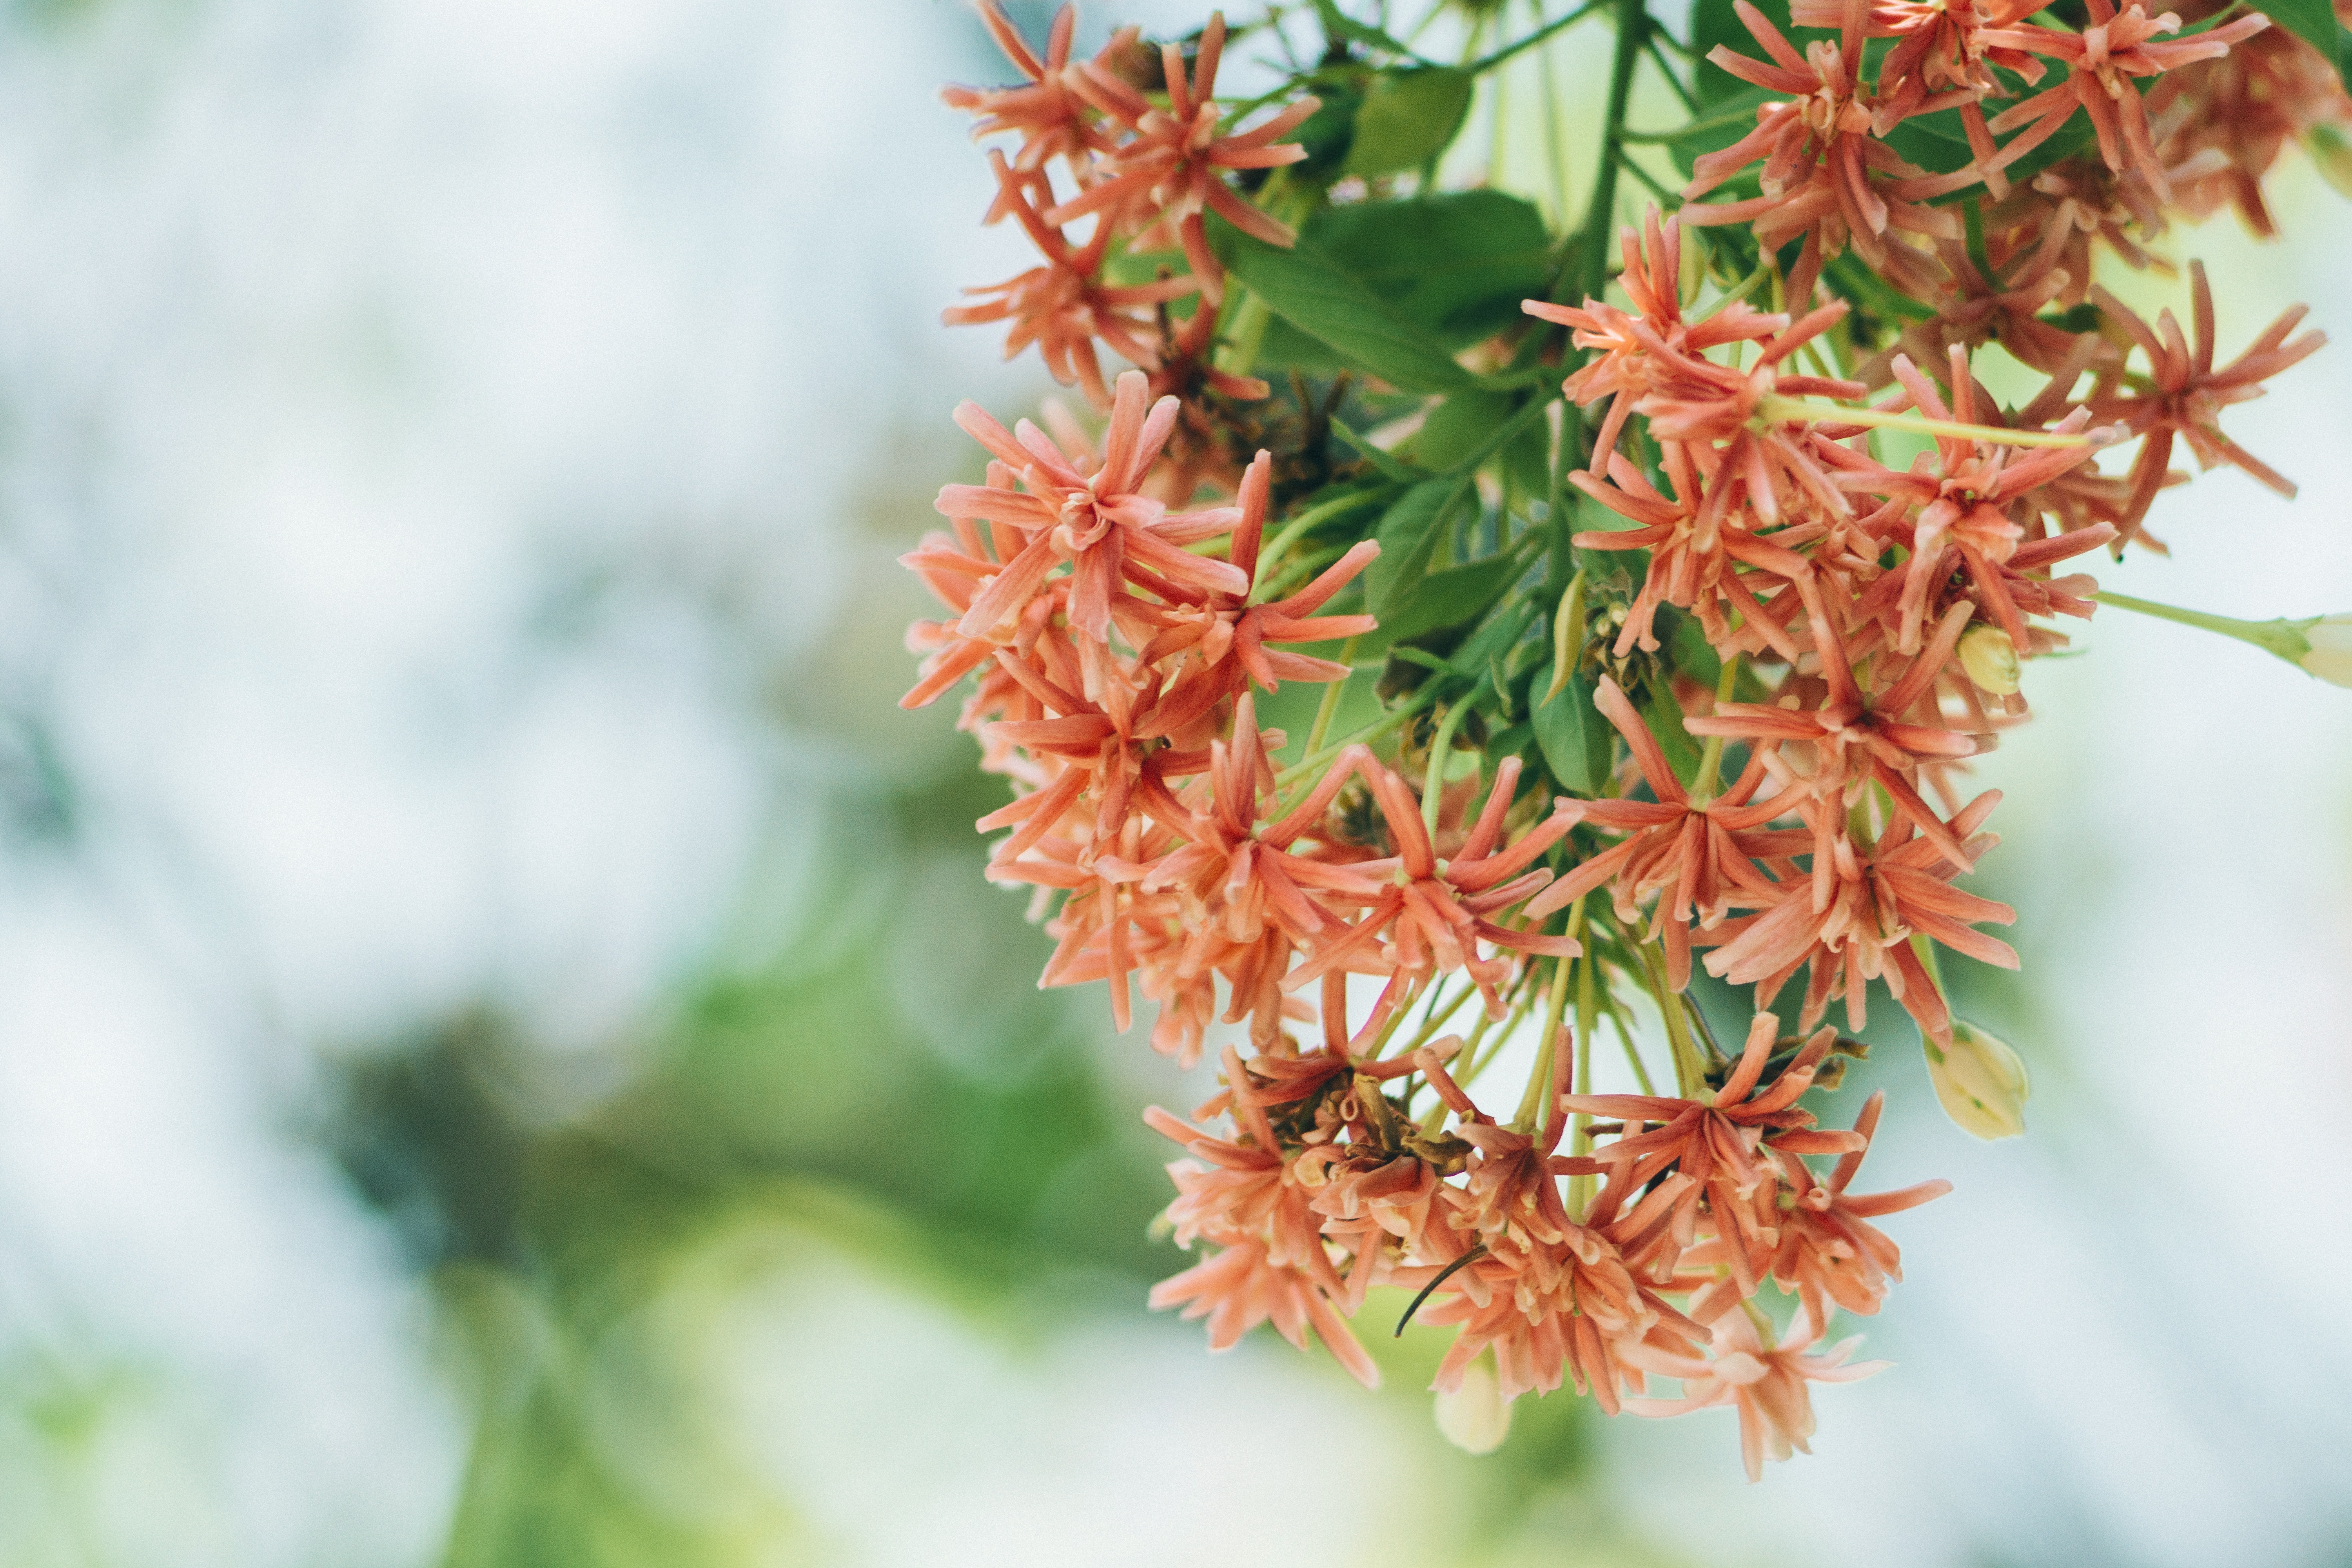
flower, plant, leaf, botany, tree, branch, spring, flowering plant, plant stem